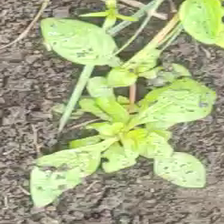
Weed species: Lamber_Quarter_plant(Chenopodium )